Paleontology in North Dakota

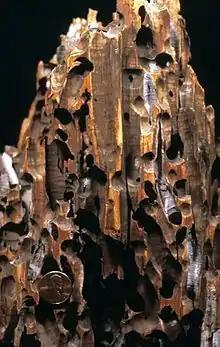
"Teredolites" borings in a modern wharf piling.

No Precambrian fossils are known from North Dakota, so the state's fossil record does not begin until the Paleozoic era. Large areas of North Dakota were under the sea during the early Paleozoic. During the Silurian the sea briefly withdrew from the state, although it was quickly re-inundated. Life in this sea included brachiopods, corals, fishes and molluscs. Sea levels continued to fluctuate throughout the remainder of the Paleozoic, and by the Permian period significant areas of the state were dry land. By the end of the Paleozoic the state was positioned near the equator.